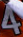
Number: 4